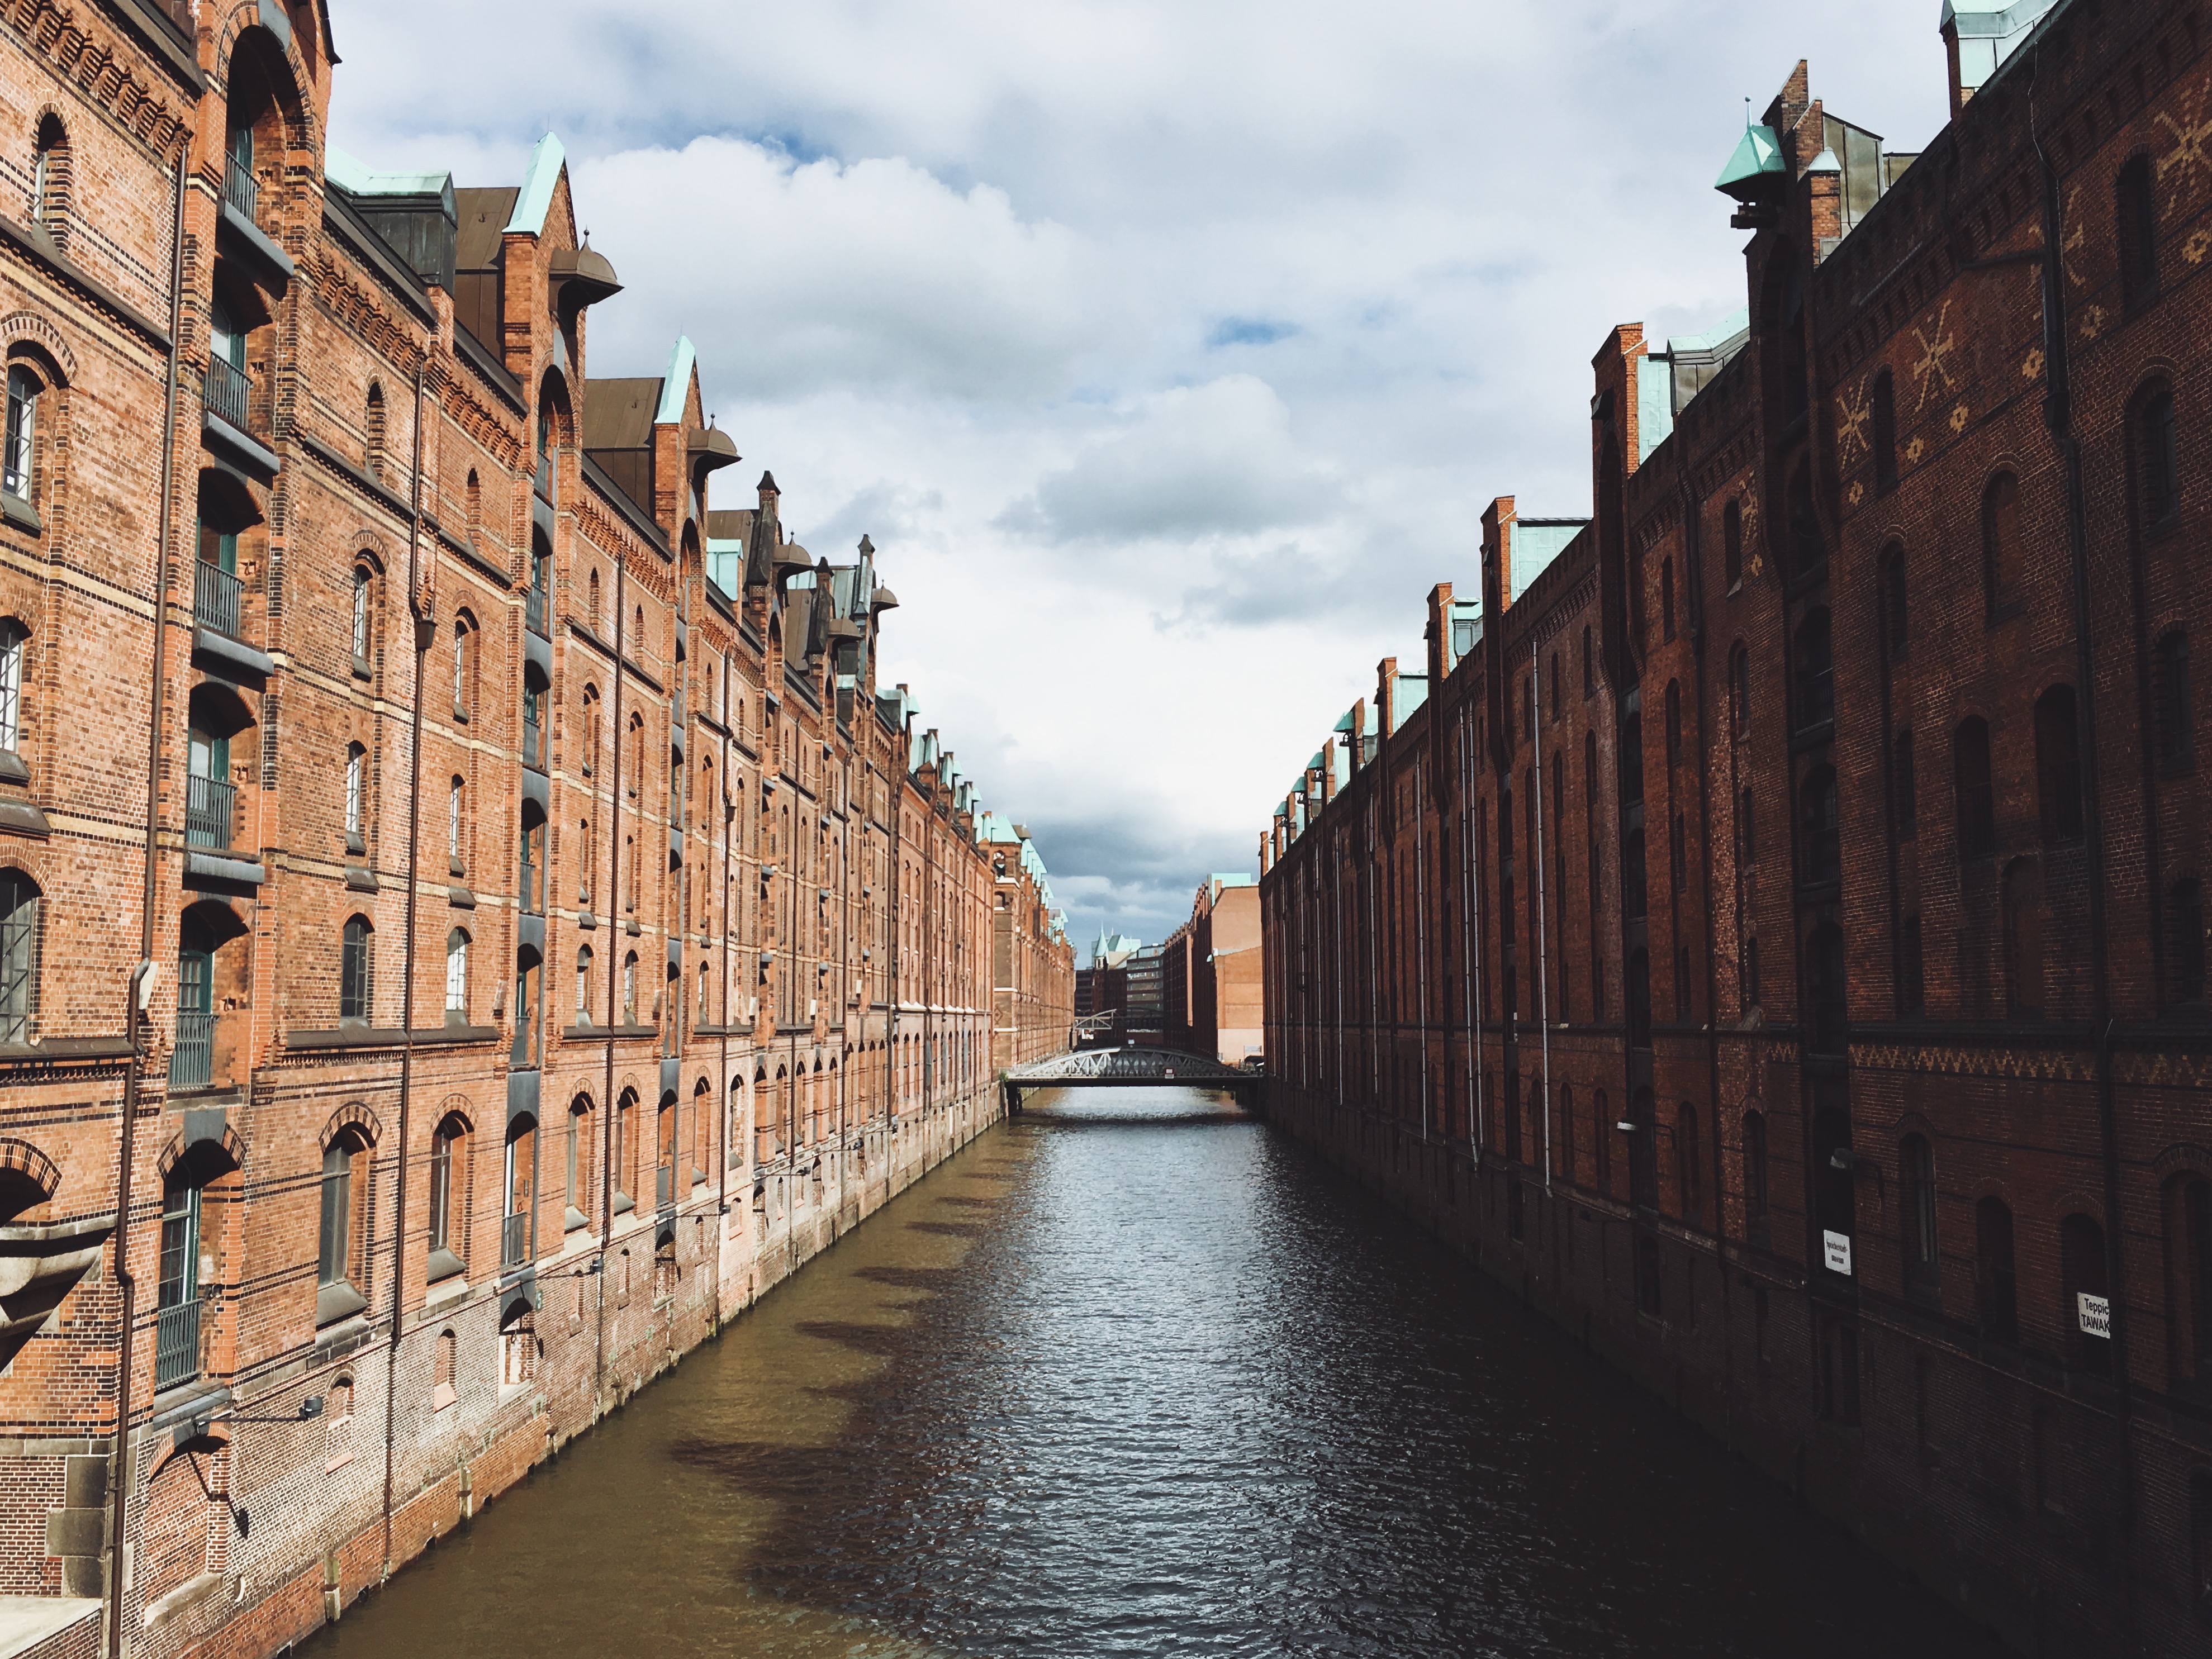
water, architecture, sky, bridge, street, vintage, house, town, roof, building, city, urban, wall, river, canal, walkway, travel, shadow, ancient, facade, brick, waterway, outdoors, clouds, windows, doors